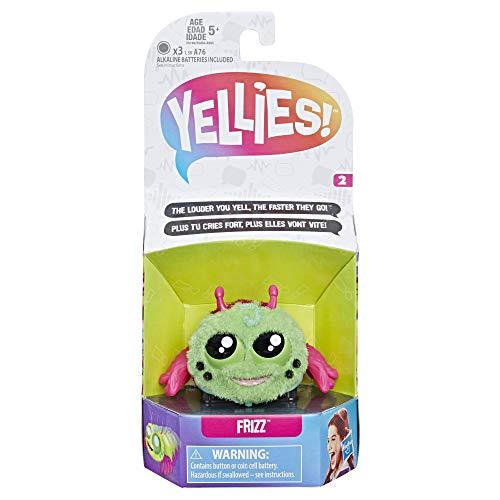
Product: Yellies! Frizz; Voice-Activated Spider Pet; Ages 5 & Up
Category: Toys & Games | Baby & Toddler Toys | Musical Toys
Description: Each cuddly yellies Spider has a unique personality.
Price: $17.85
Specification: ProductDimensions:2.6x4.2x9inches|ItemWeight:0.48ounces|ShippingWeight:4.2ounces(Viewshippingratesandpolicies)|ASIN:B07FQ4JBXG|Itemmodelnumber:E5785AS00|Manufacturerrecommendedage:5yearsandup|Batteries:3LR44batteriesrequired.(included)